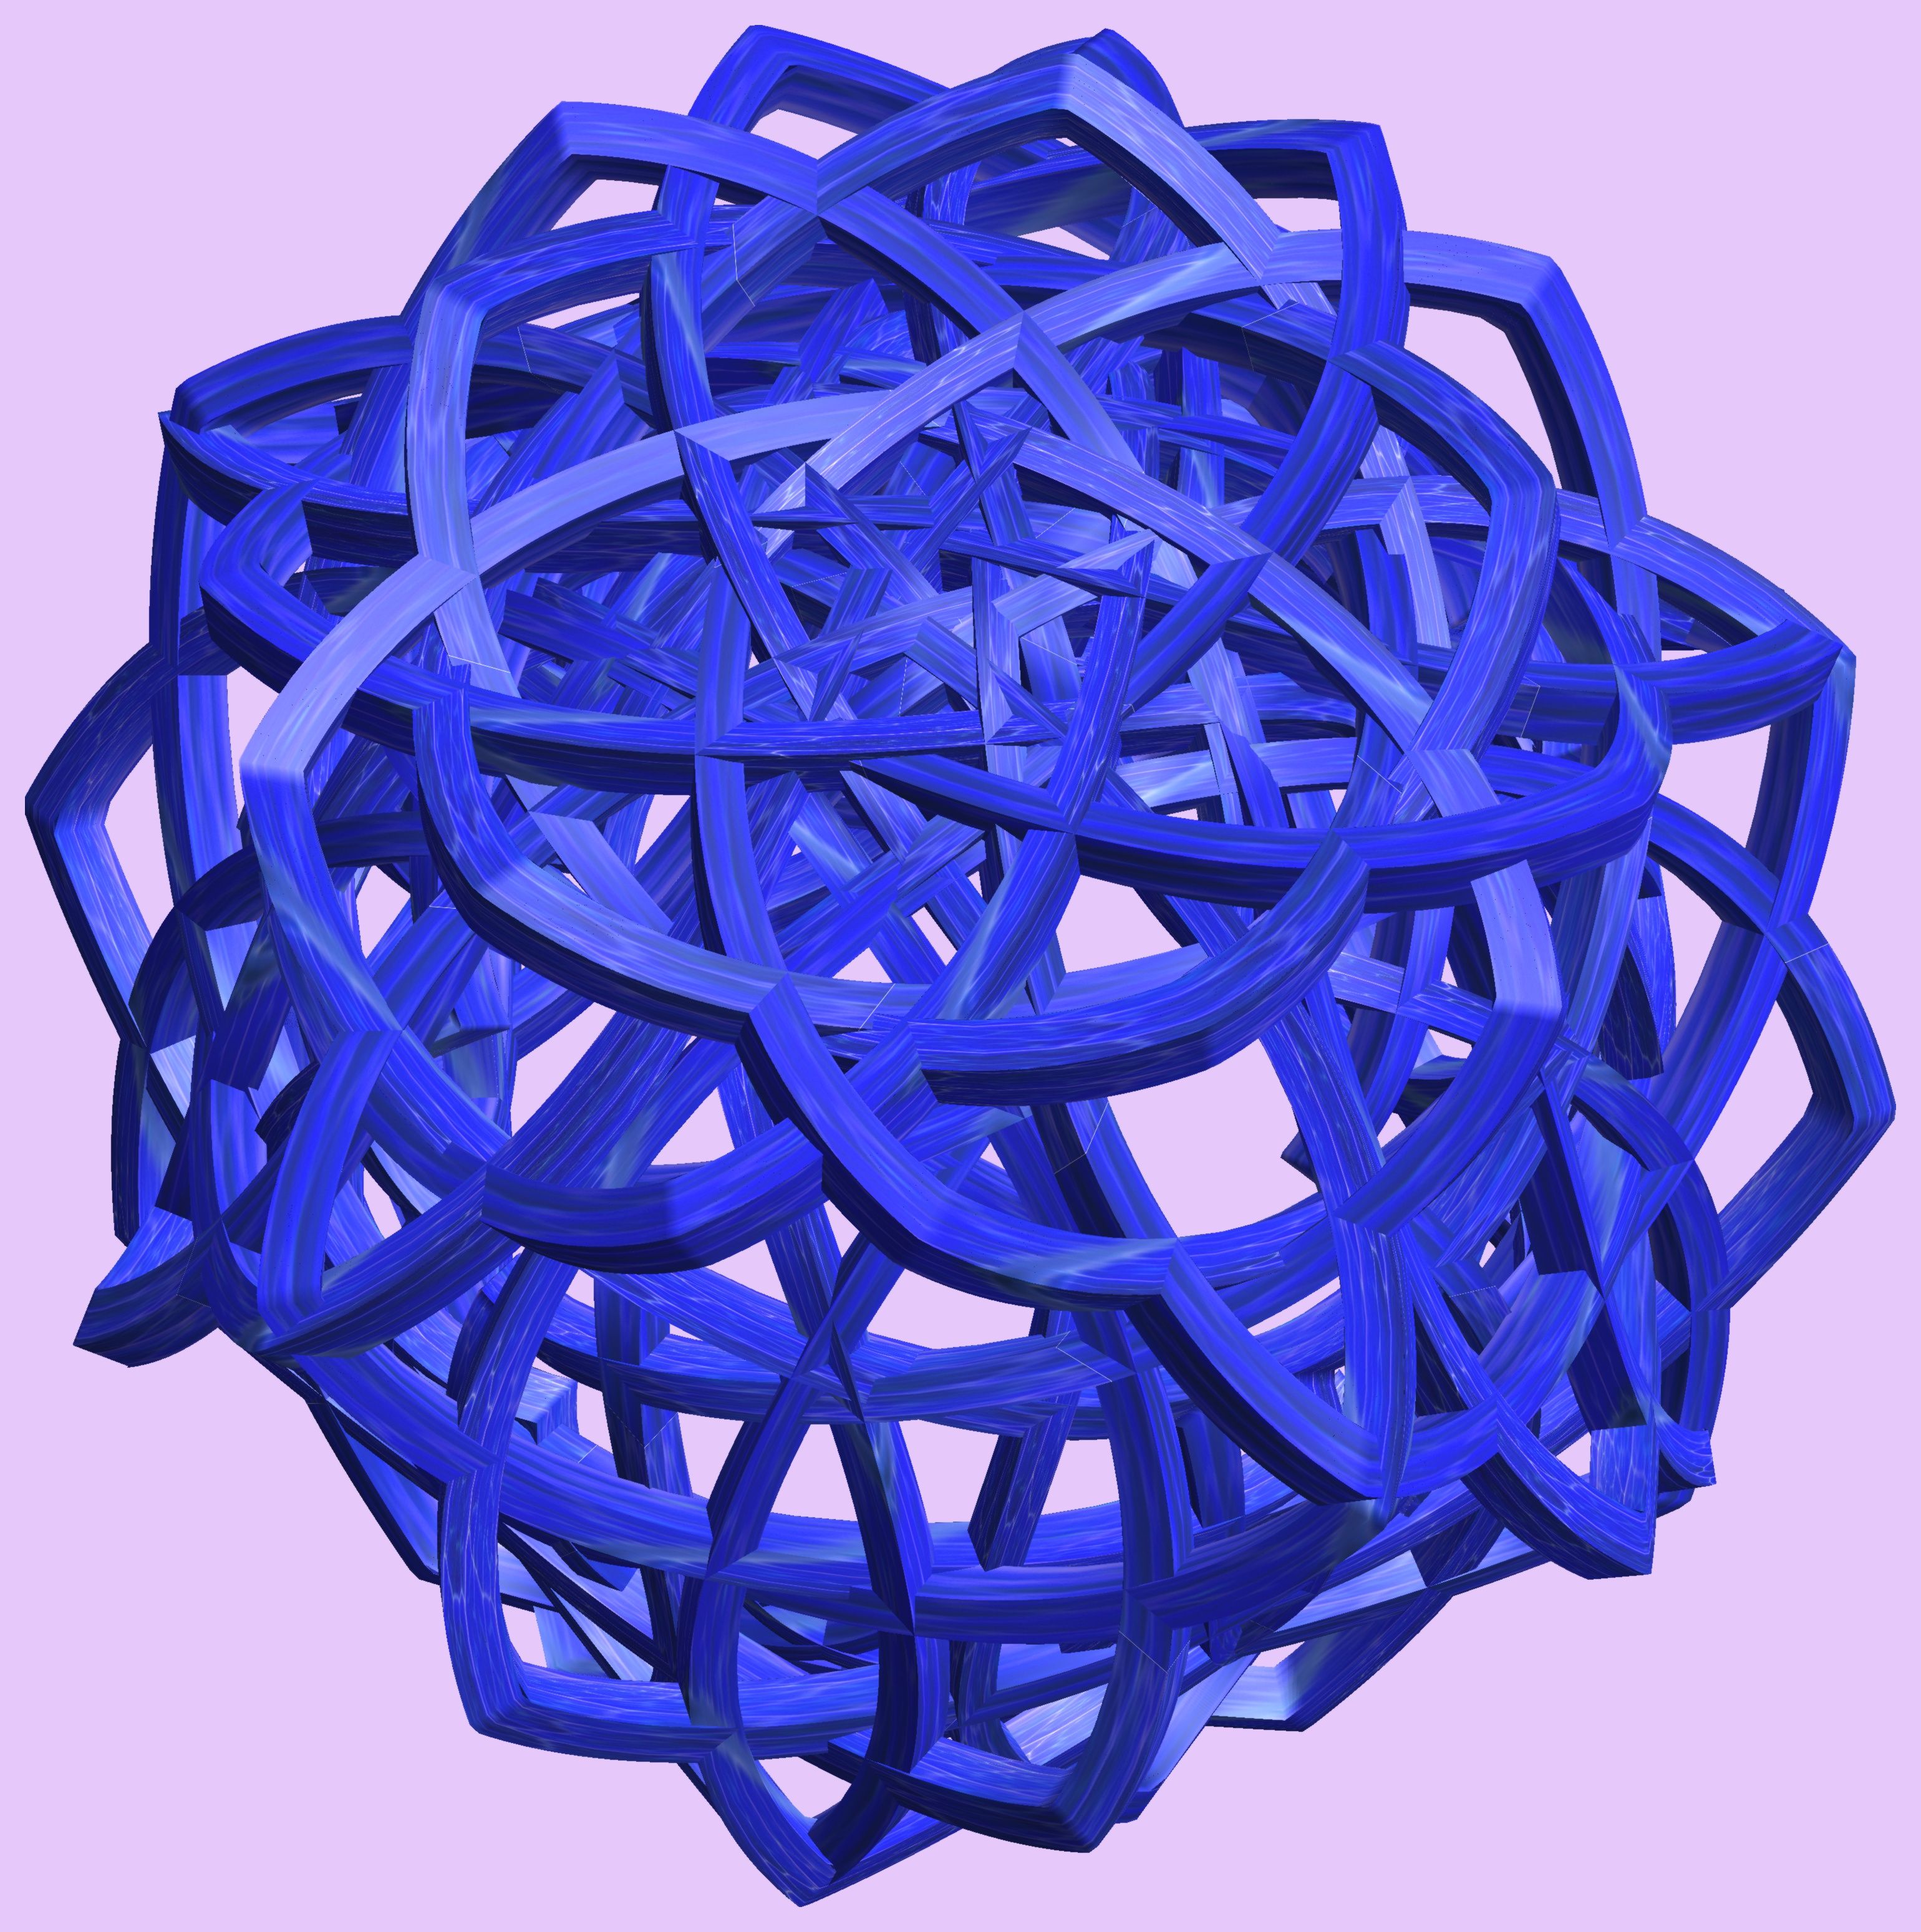
structure, wheel, texture, pattern, blue, circle, jewellery, figure, design, symmetry, 3d, graphic, knot, mathematica, cg, parametricplot3d, code, program, algorithm, abstruct, mapping, cobalt blue, fashion accessory